Alexander Dow

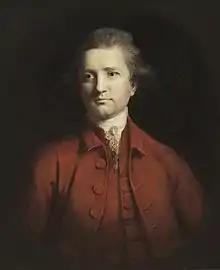
Dow by Joshua Reynolds, 1771

Alexander Dow (1735 or 1736 – 31 July 1779) was a Scottish Orientalist, writer, playwright and army officer in the East India Company.